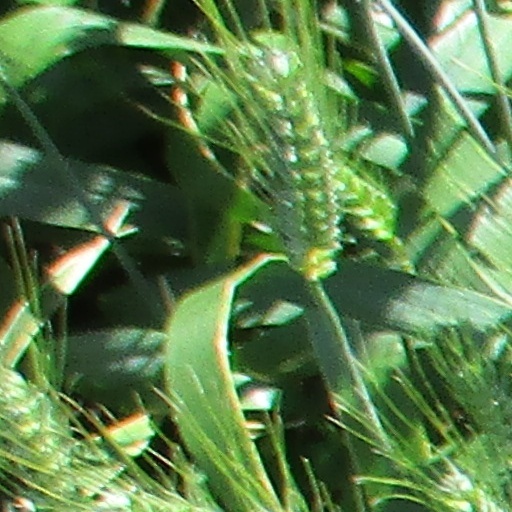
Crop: wheat